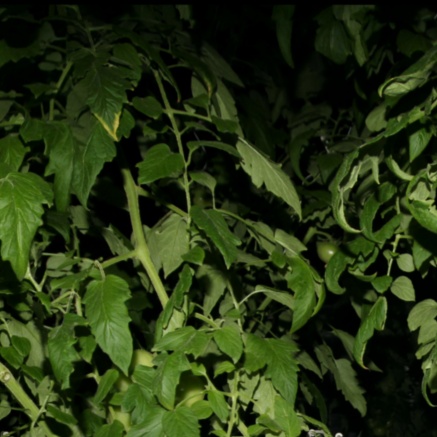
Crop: tomato